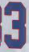
Number: 3